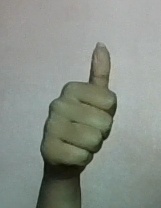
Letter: aleff